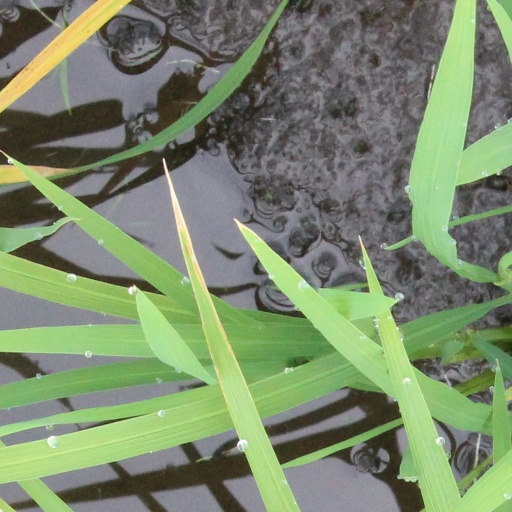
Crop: rice